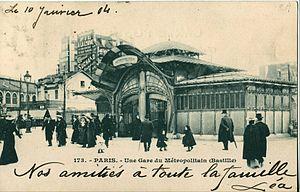
Carte postale ancienne sans mention d'éditeur, n°171
Les édicules Guimard sont des édicules d'accès aux stations du métro de Paris, en France. Ils ont été conçus au début du XXᵉ siècle, par Hector Guimard, dans un style Art nouveau.
Bastille est une station des lignes 1, 5 et 8 du métro de Paris, située en limite des 4ᵉ, 11ᵉ et 12ᵉ arrondissements de Paris.